Netherseal

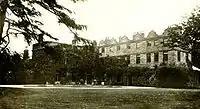
Netherseal Hall, Derbyshire in the early 20th Century.

Netherseal (or 'Netherseale') is a village and civil parish in the English county of Derbyshire, situated in the South Derbyshire district. Together with neighbouring Lullington it is the southernmost village in the county. The population of the civil parish as of the 2011 census was 923.